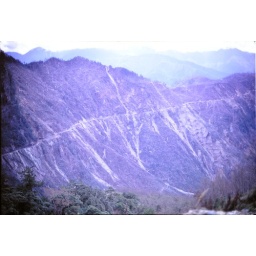
Yep! That's the way down! All those white streaks below the road resulted from landslides. Encouraging!